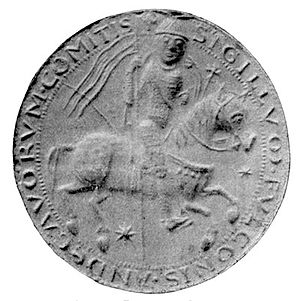
Fulko af Jerusalem
Fulko var den første greve af Anjou til at anvende et segl[1]
Fulko, også kendt som Fulko den Yngre, var greve af Anjou fra 1109 til 1129 og konge af Jerusalem fra 1131 til sin død. Under hans styre nåede Kongeriget Jerusalem dets største territoriale omfang.